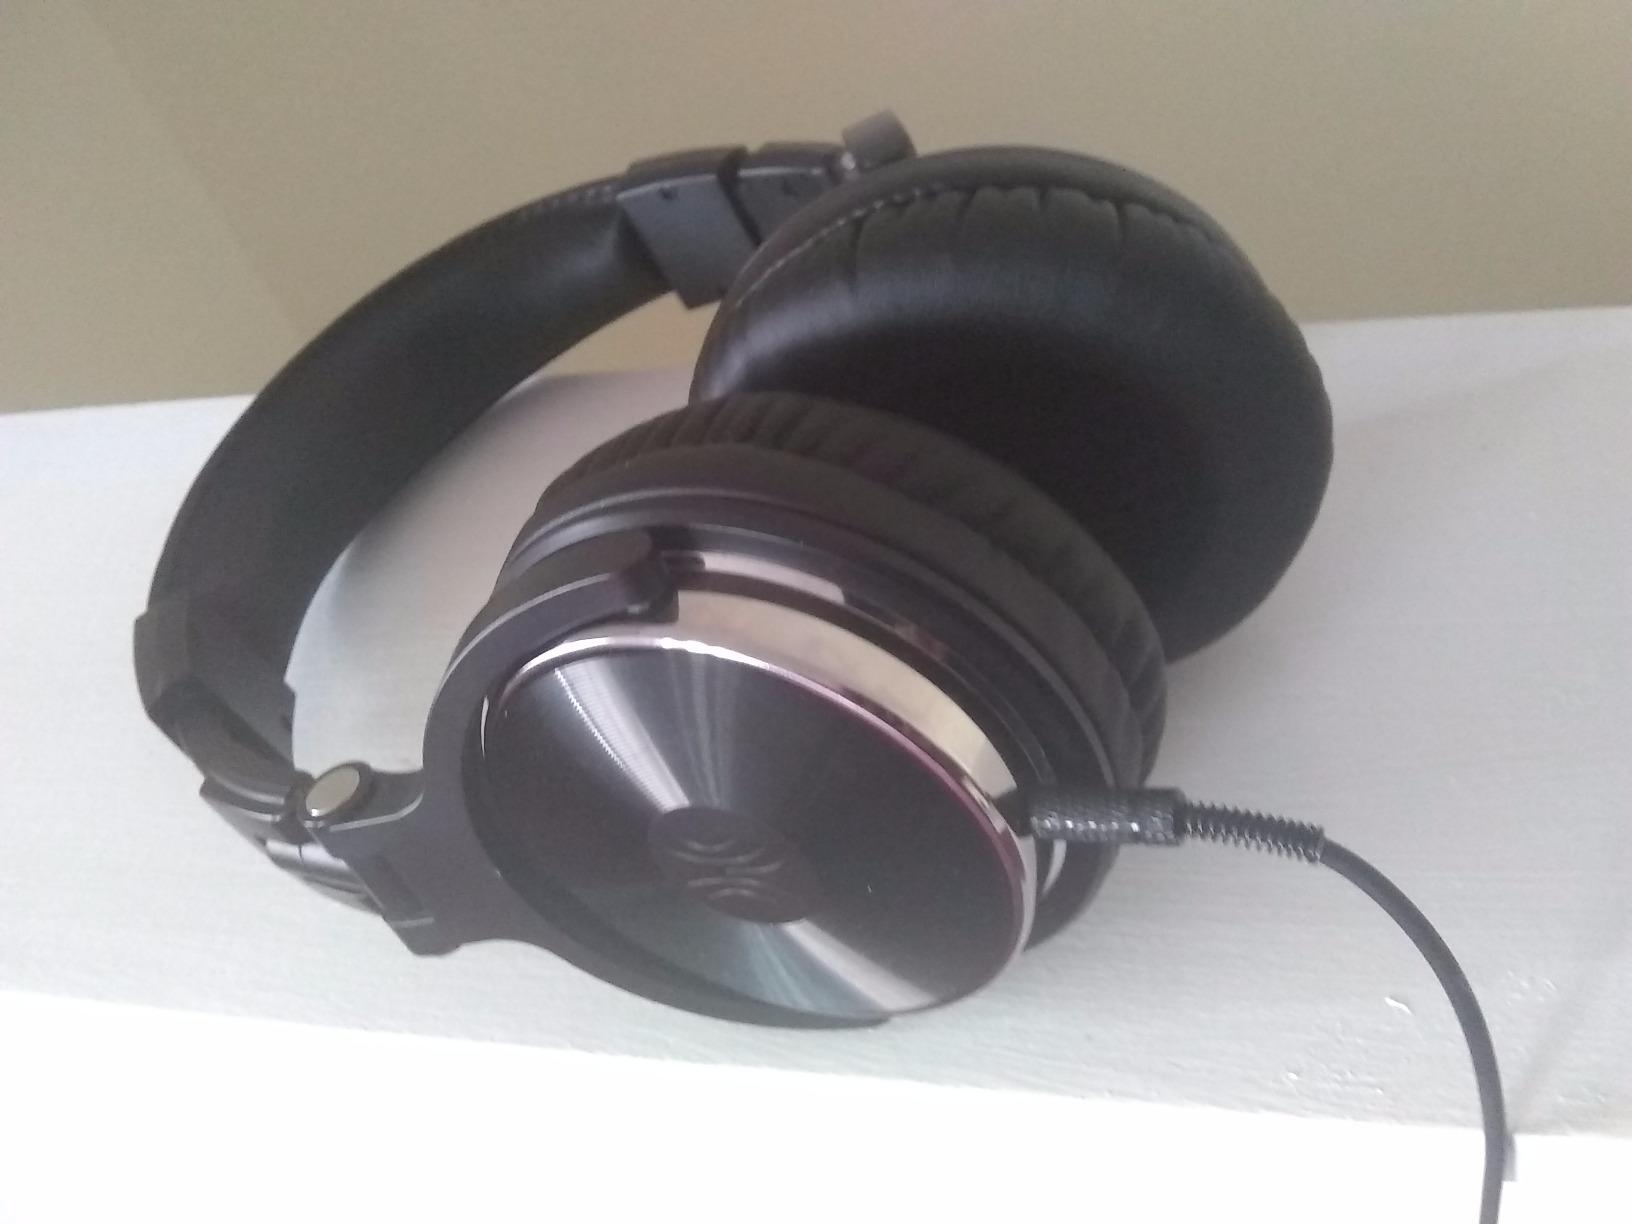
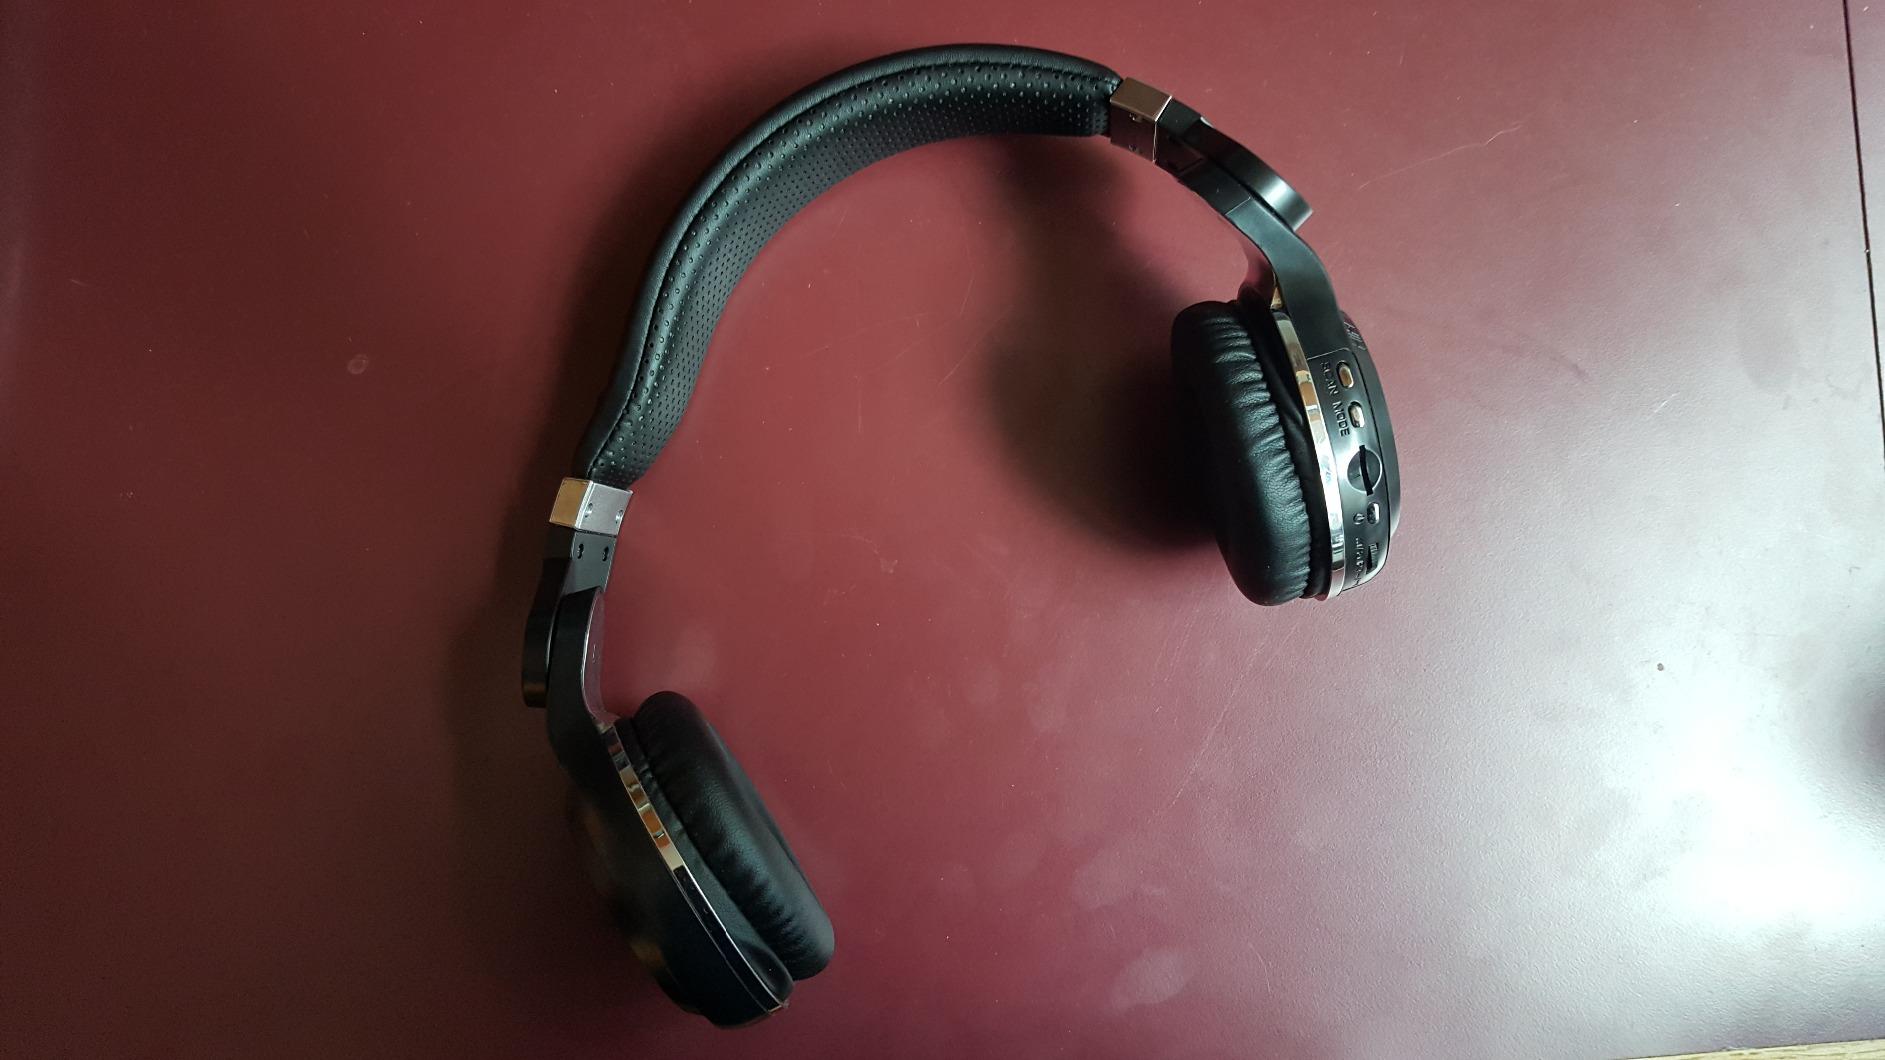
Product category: headphones
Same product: no